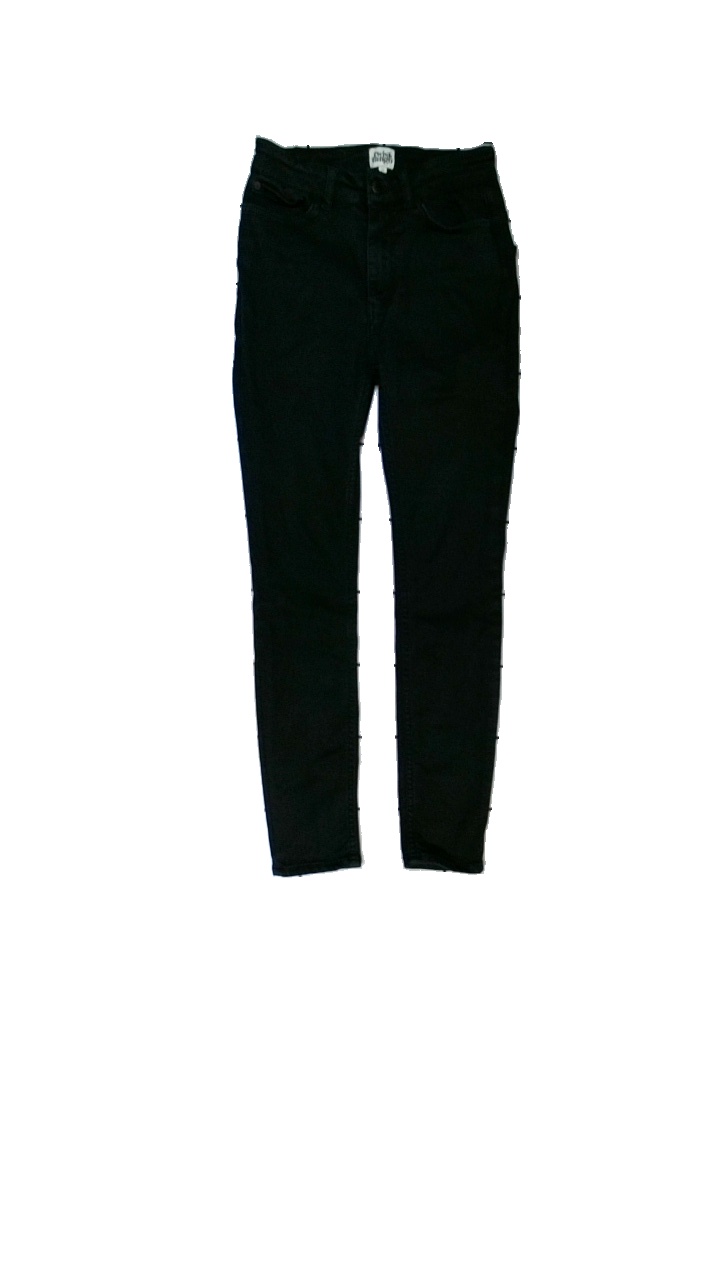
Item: Jeans (Ladies)
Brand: Twist & Tango
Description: Tighta svarta jeans
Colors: Black
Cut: Tight
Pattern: Logo print
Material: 60% viskos 40% bomull
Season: All
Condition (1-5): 3
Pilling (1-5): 5
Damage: hål och lösa trådar på bakficka
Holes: Minor
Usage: Export
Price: <50